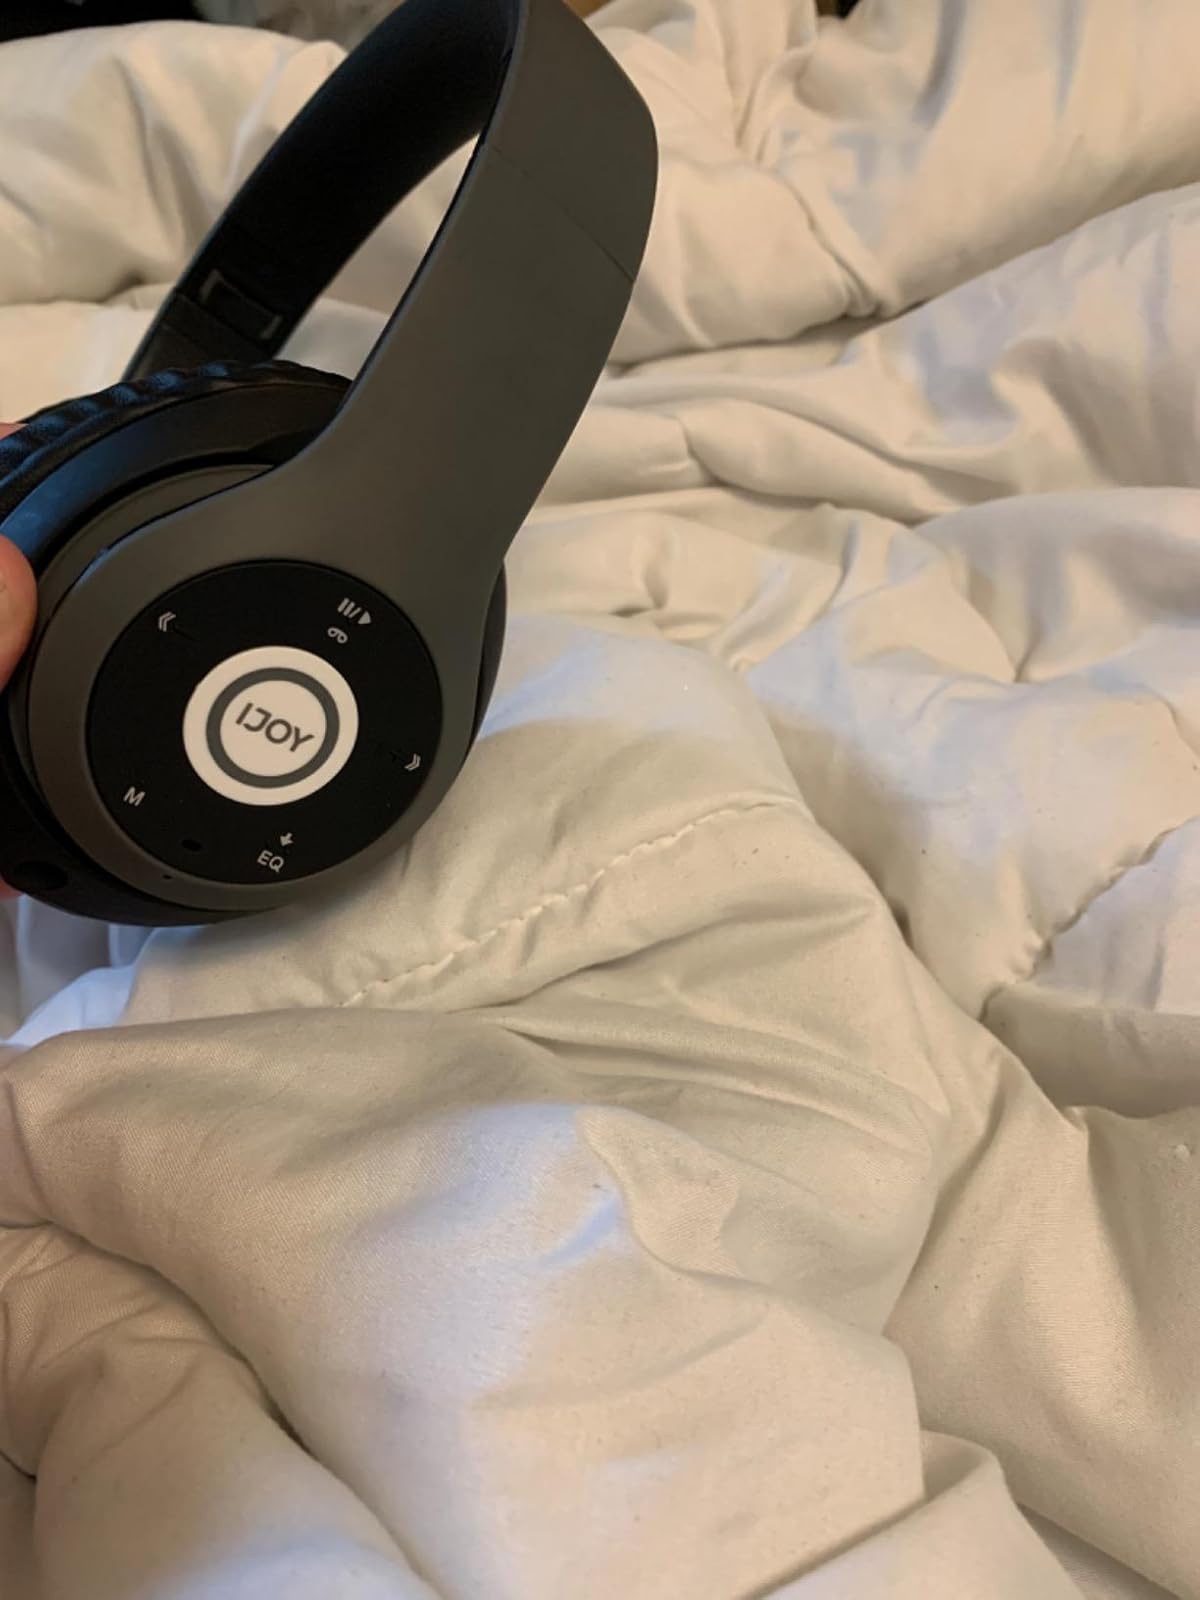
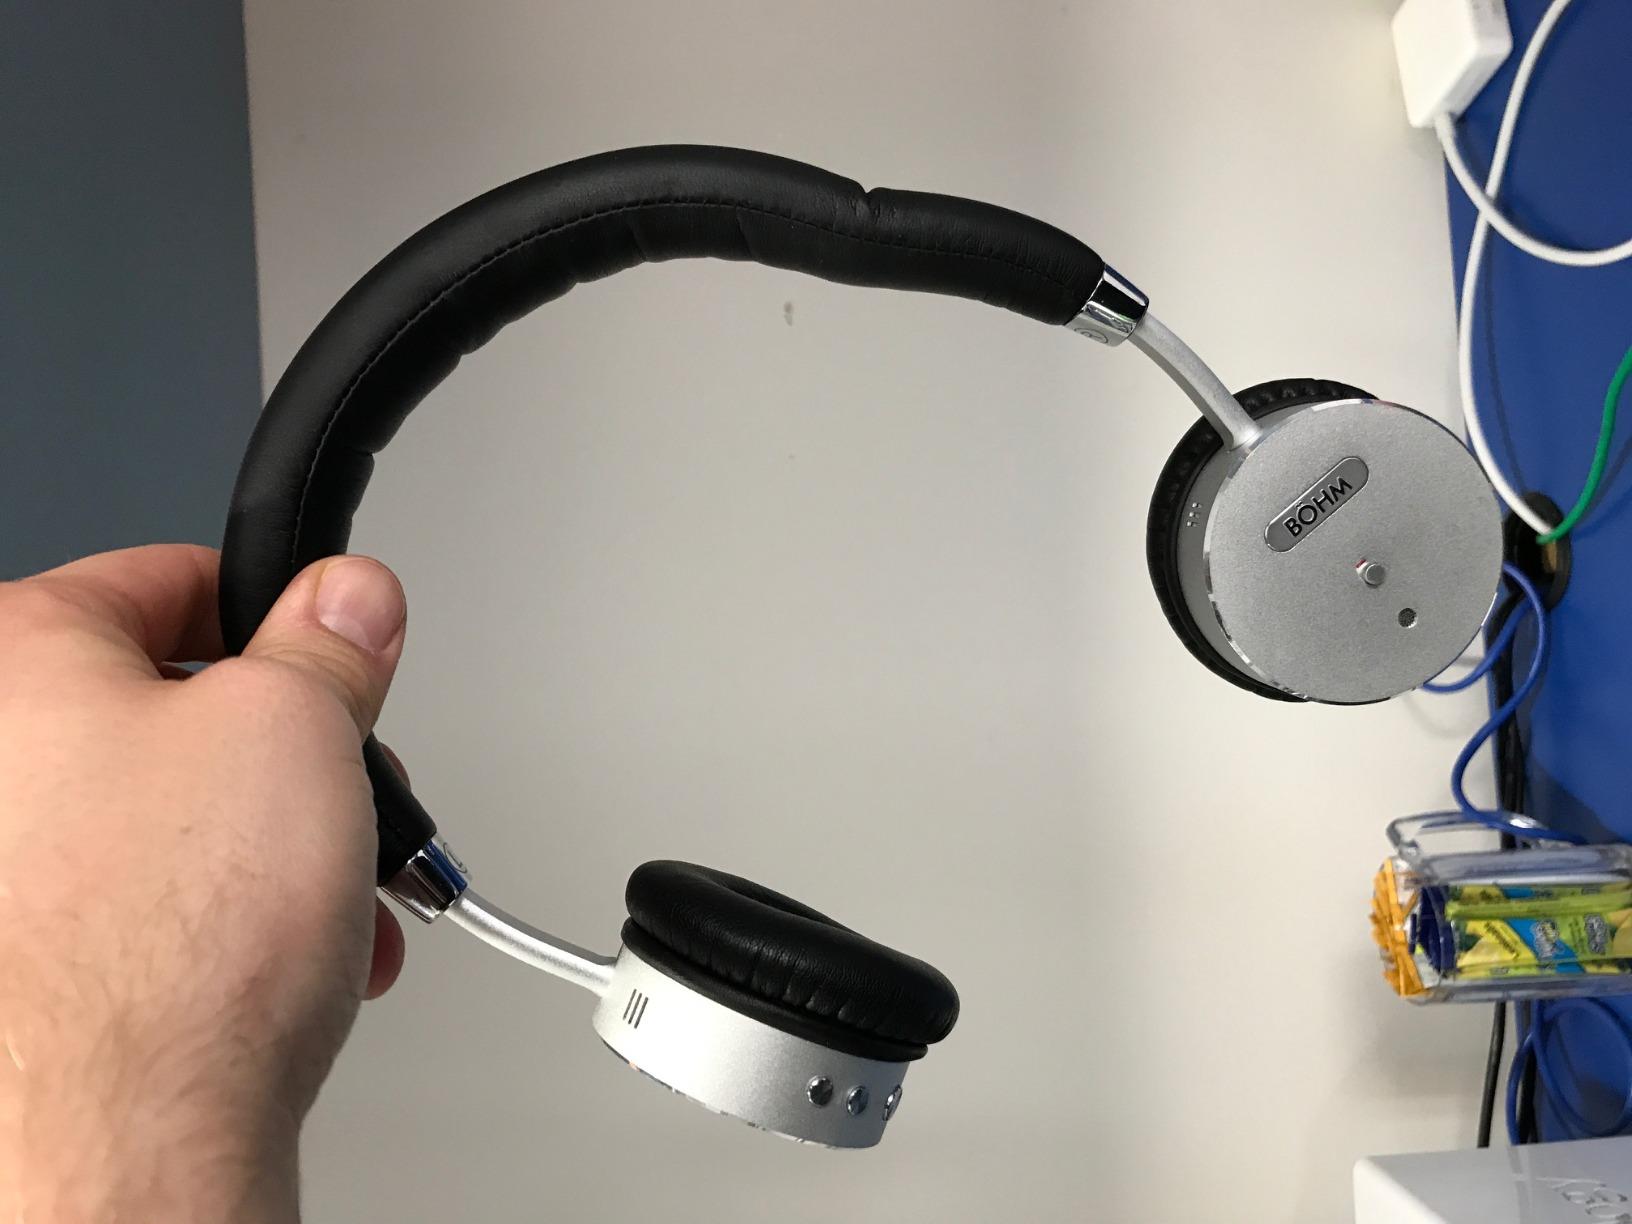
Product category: headphones
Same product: no